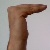
The image shows a hand gesture representing a space in Indian Sign Language.